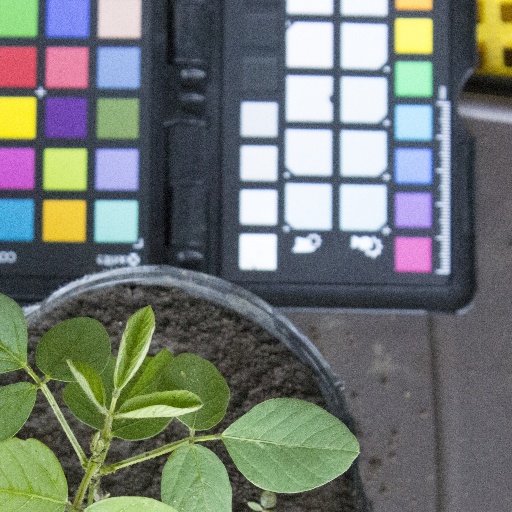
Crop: soybean